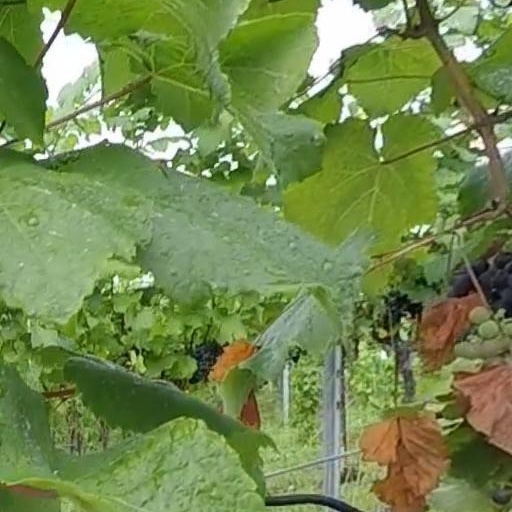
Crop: grape